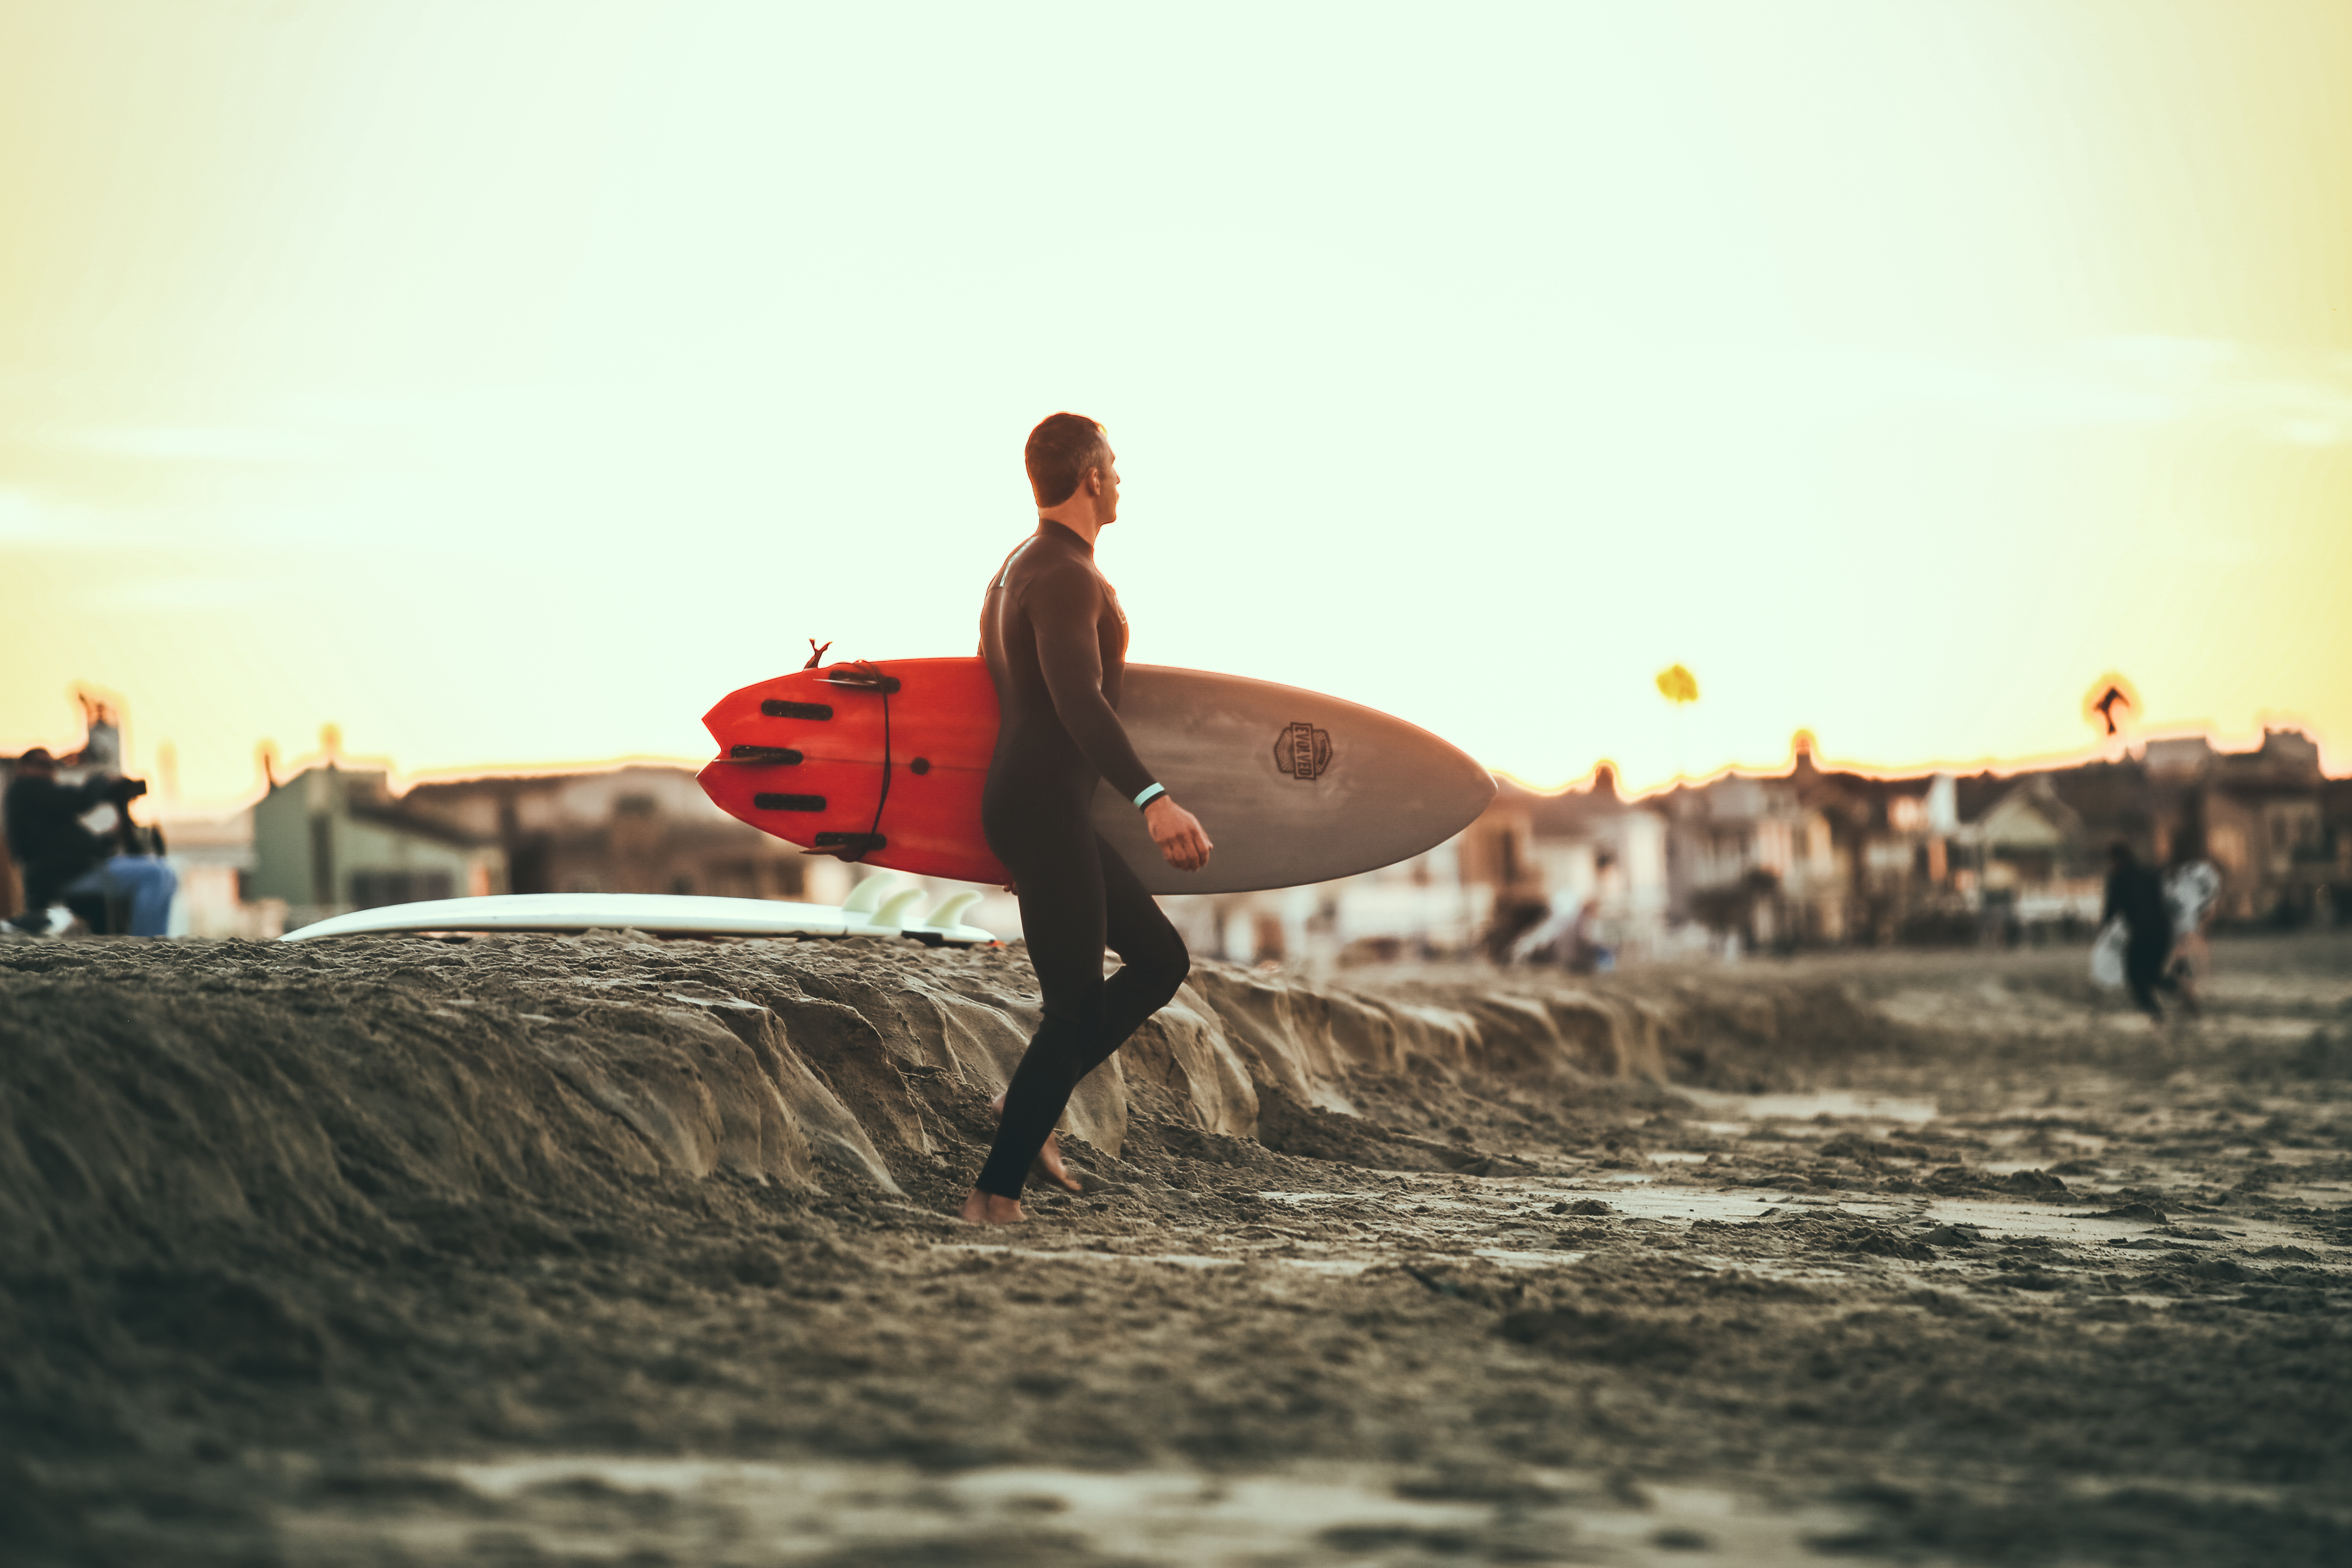
beach, sea, sand, wave, surfboard, extreme sport, fun, sports, photograph, boardsport, surfing equipment and supplies